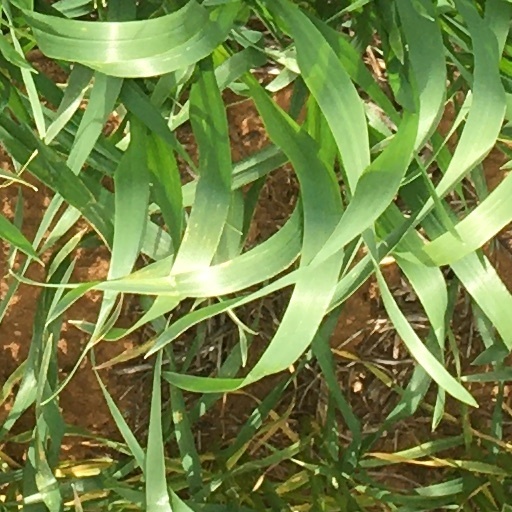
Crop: wheat